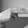
ASL letter: H